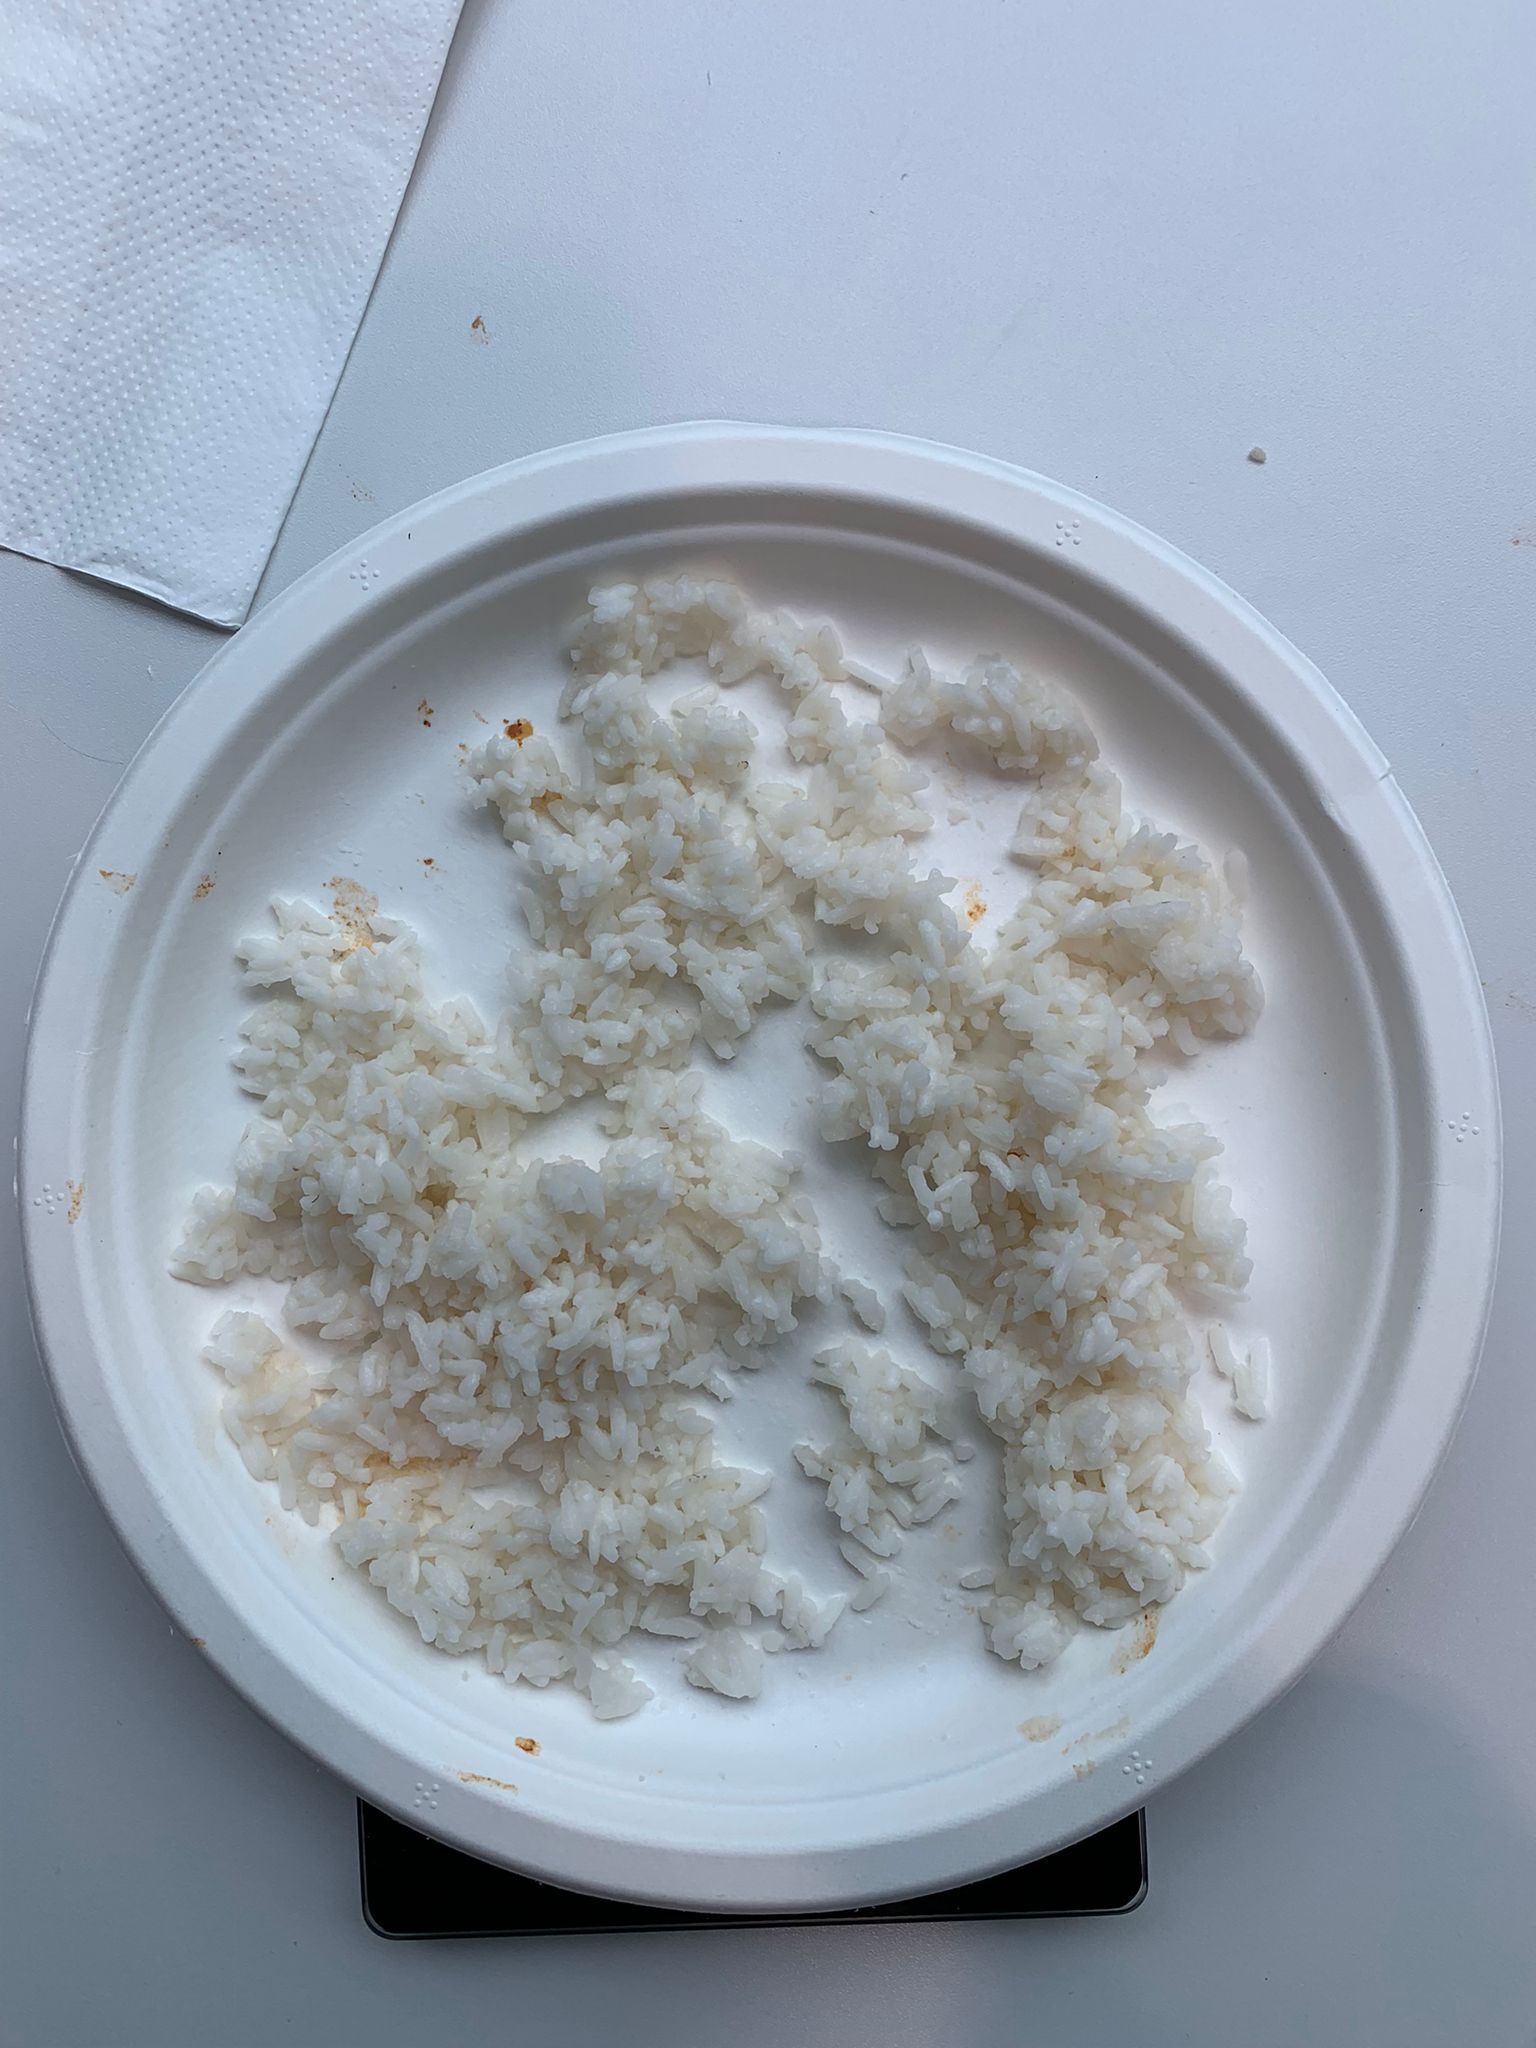
Ingredients: rice